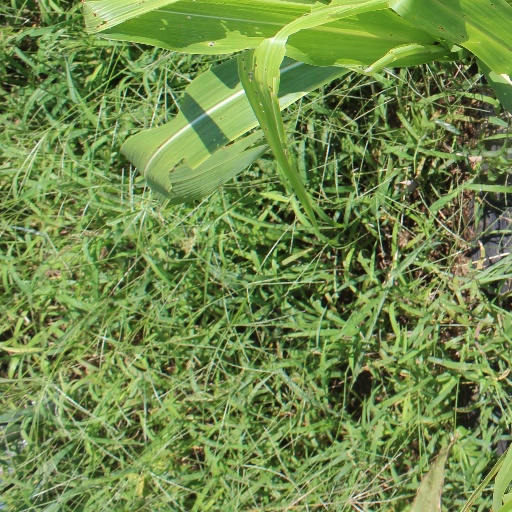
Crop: sorghum